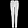
Label: Trouser